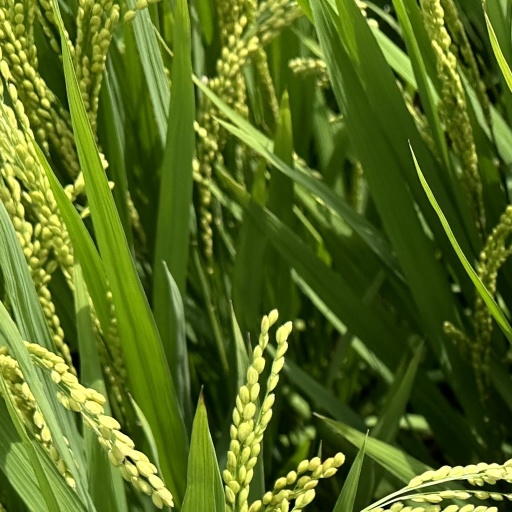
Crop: rice